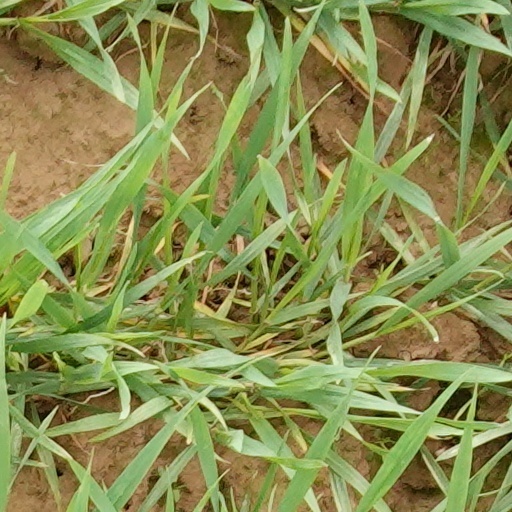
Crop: wheat